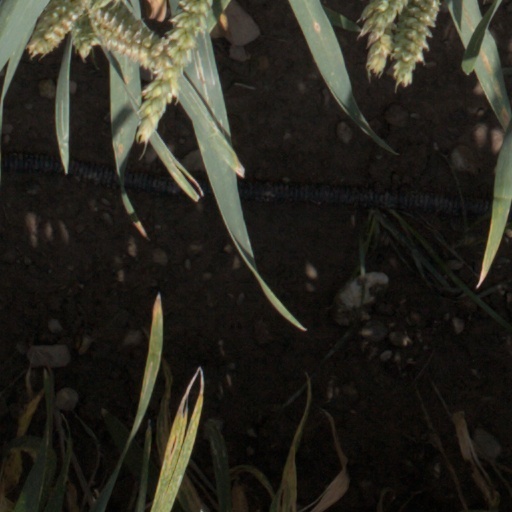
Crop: wheat